Archbishop's Palace of Toledo

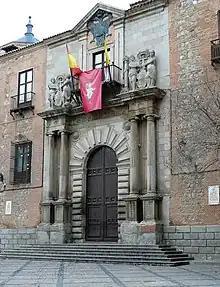
Main portal

Of interest are the portals, including the main one facing to the Plaza del Ayuntamiento. The flanking wings have composite brick and stone, but the center is smooth stone with a triangular tympanum. The small iron upper balcony is flanked with nymphs holding a cardinal's coat of arms. The tympanum is decorated with the Habsburg double eagle, decorated in Mannerist style with coupled columns.